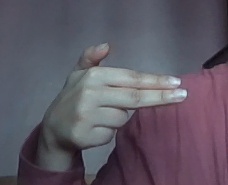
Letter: ghain